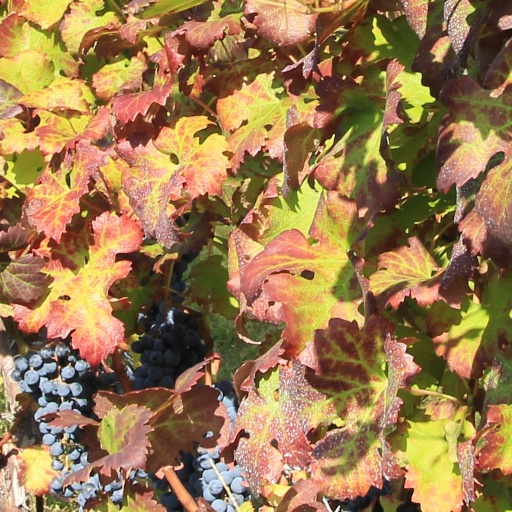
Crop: grape